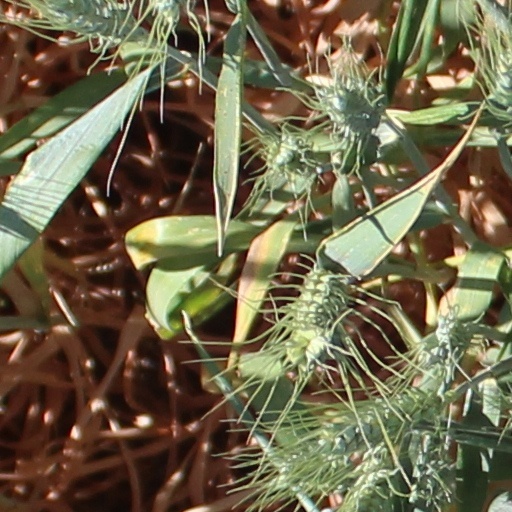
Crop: wheat